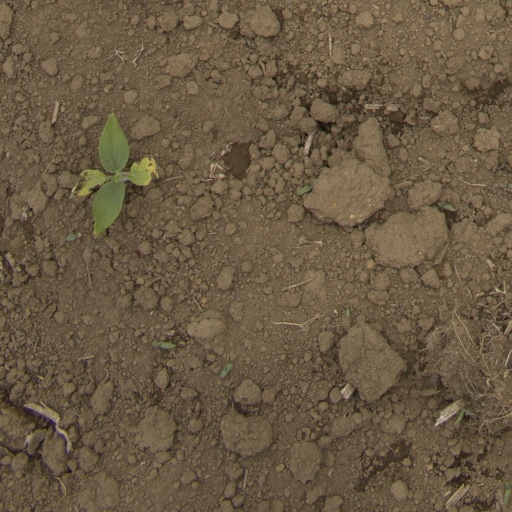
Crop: Jerusalem artichoke